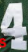
Number: 4